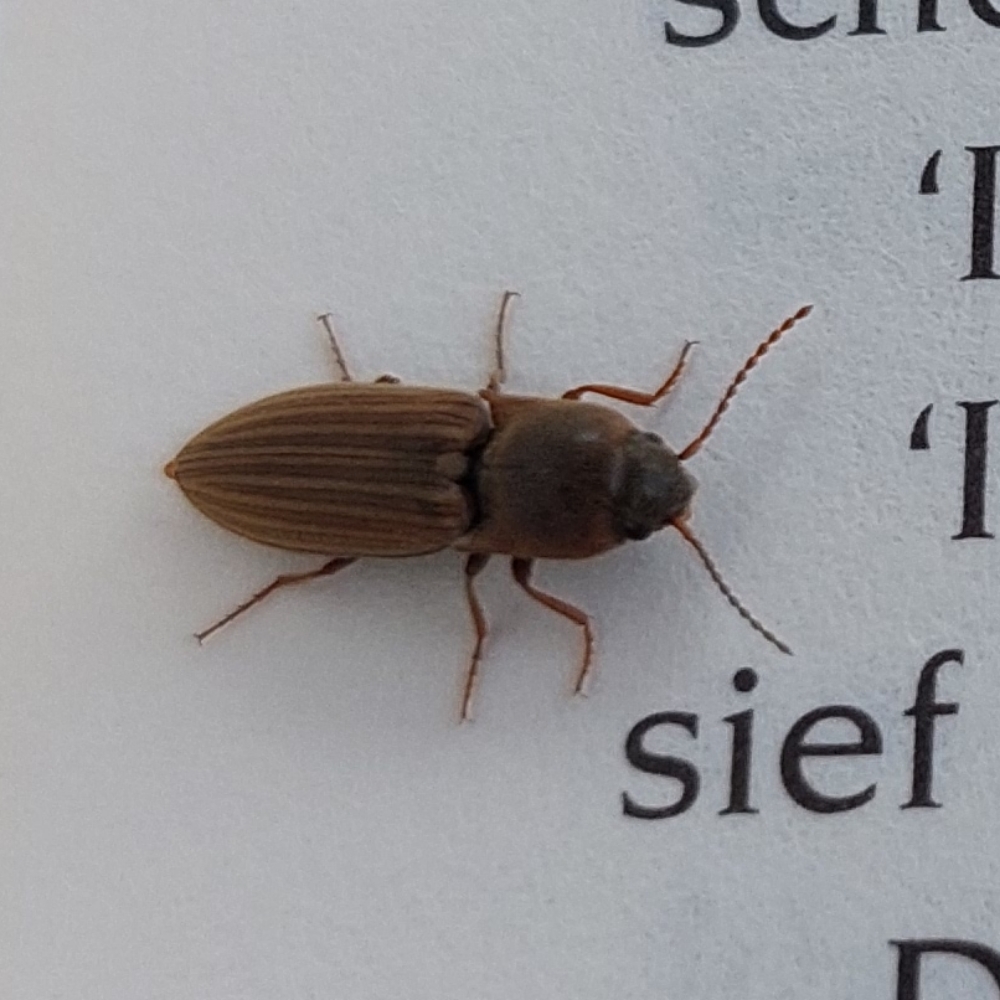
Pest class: clickbeetles_wireworms